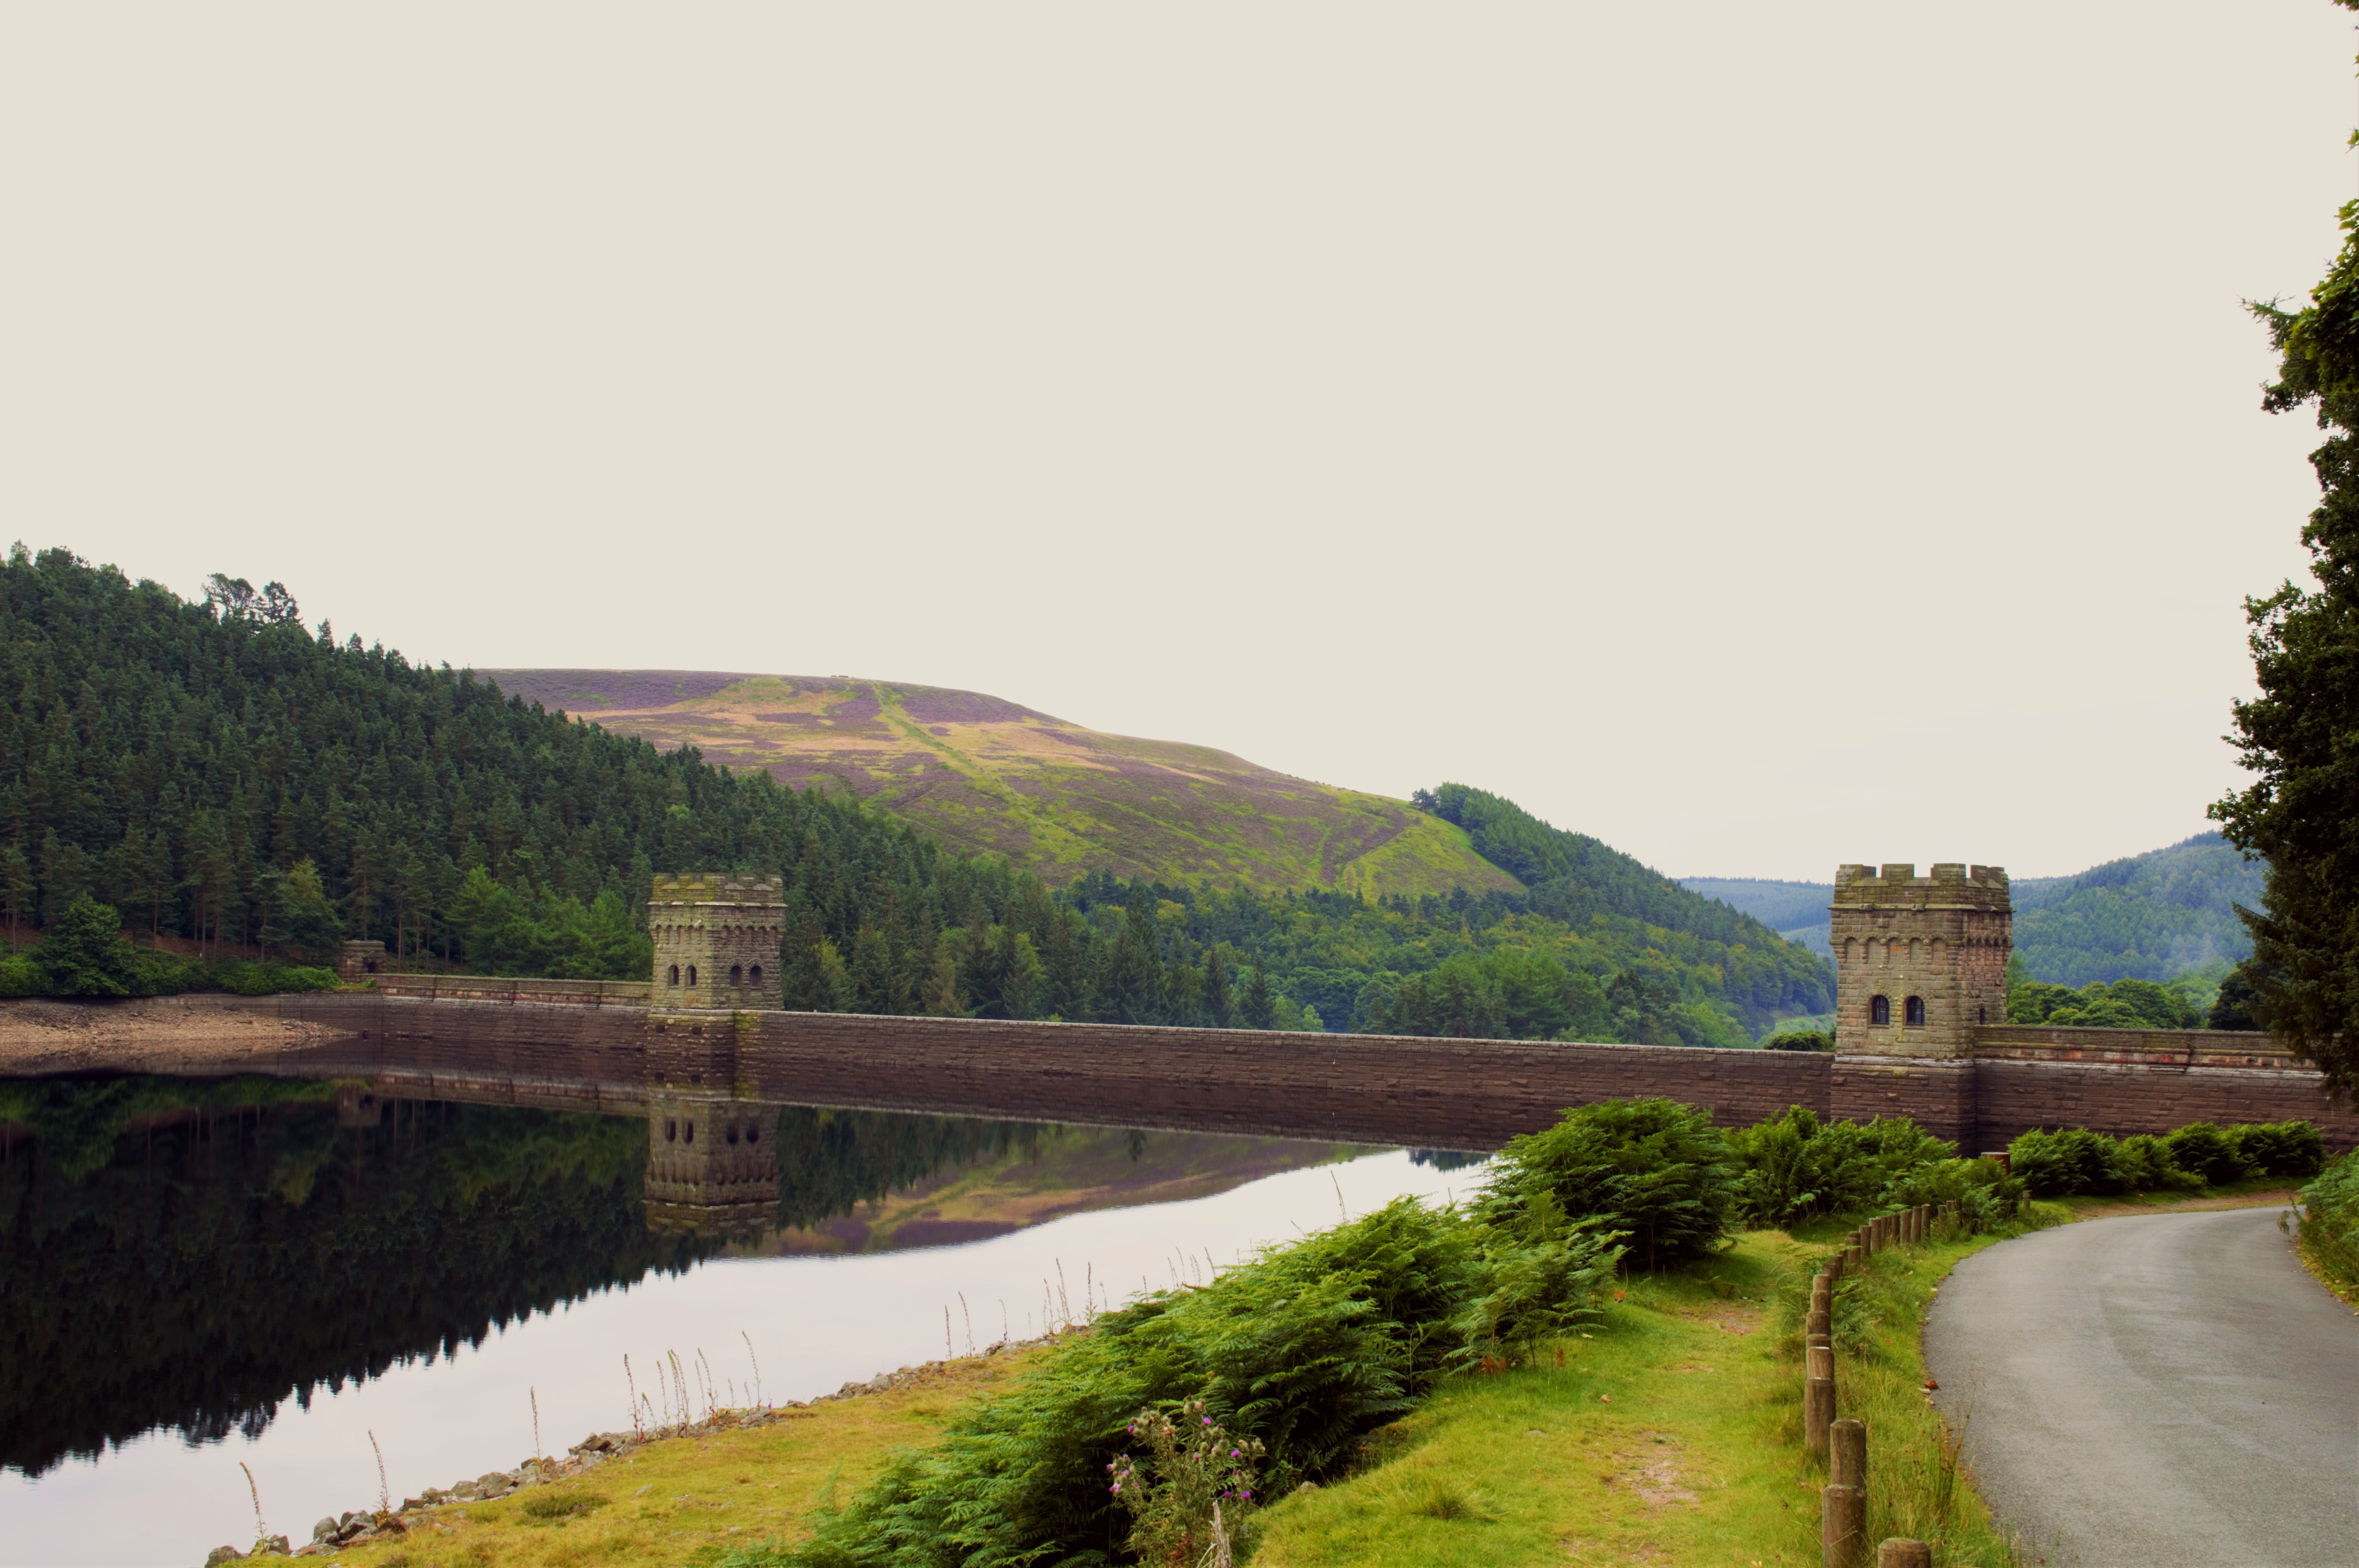
water, bridge, hill, lake, river, canal, reflection, calm, dam, reservoir, waterway, body of water, trees, reflections, loch, moat, rural area, peak district, howden reservoir, howden dam, 617 squadron, dam busters